Full dress uniform

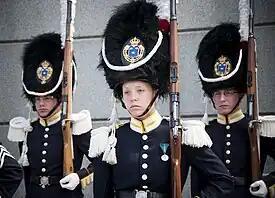
Grenadiers of the Swedish Life Guards in full dress uniform

The uniforms of the Russian Armed Forces were inherited from the Soviet Armed Forces and modified throughout the years. Some features of modern full dress uniform worn by both army and navy personnel date from those of the final Czarist period, prior to 1917. Most notably these include the blue-green shade of the modern army officer's parade and walking out uniform; the dark blue and white dress uniform worn by sailors; and the ceremonial dress of the Kremlin Regiment.